Southern Ontario

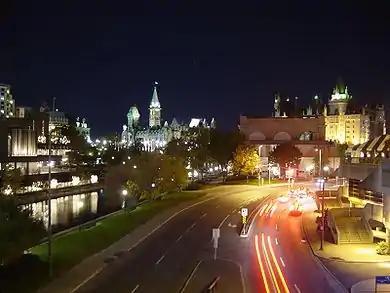
Ottawa in 2005

The region is broken up into 40 census divisions, including 22 counties, eight regional municipalities, nine single-tier municipalities and depending on its inclusion, one district. The line between the counties and regions of the south and the districts of the north can be considered a boundary between Southern and Northern Ontario.